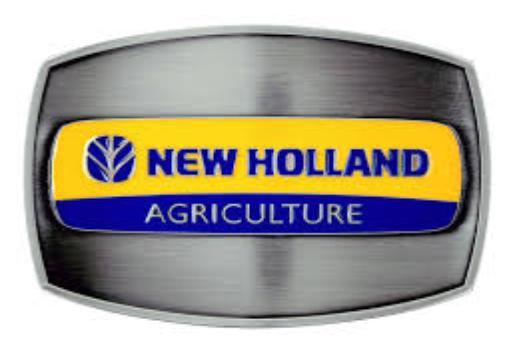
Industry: Others